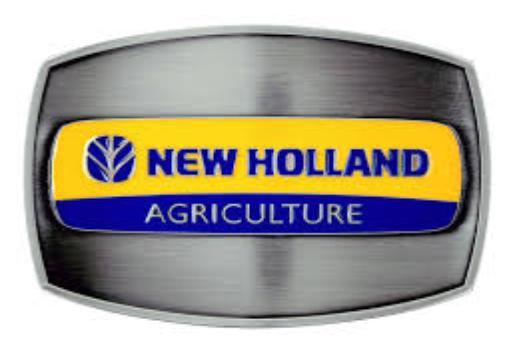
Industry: Others